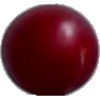
Label: Cherry Wax Red 1